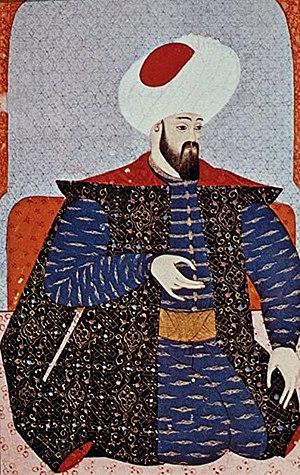
Osman Iᵉʳ est le fondateur de la dynastie ottomane. Il est né vers 1258 à Söğüt, il est le fils d'Ertuğrul et lui succède en 1281. Osman meurt vers 1326.
Les guerres entre les peuples turcs et l’Empire byzantin s’étalent sur une période de près de quatre siècles, du milieu du XIᵉ siècle à la chute de Constantinople en 1453.